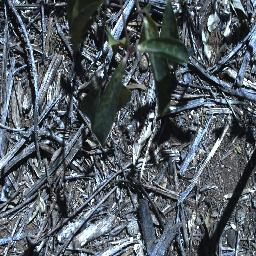
Label: rubber_vine